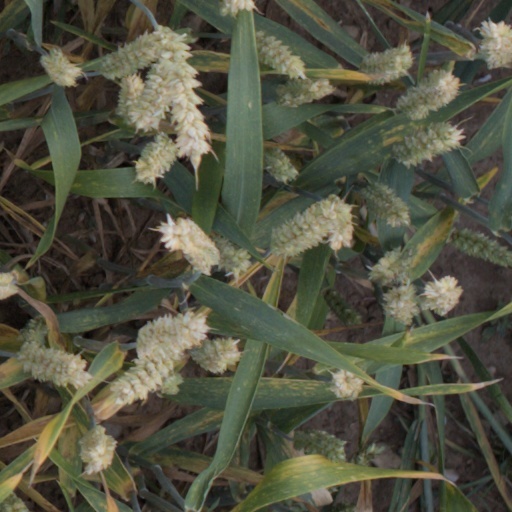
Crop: wheat